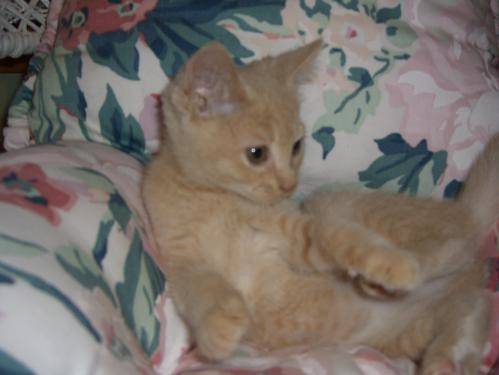
Label: cat